Acorn Archimedes

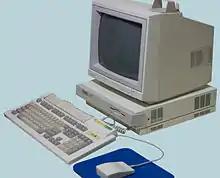
Archimedes 400/1

The Acorn Archimedes is a family of personal computers designed by Acorn Computers of Cambridge, England. The systems in this family use Acorn's own ARM architecture processors and initially ran the Arthur operating system, with later models introducing RISC OS and, in a separate workstation range, RISC iX. The first Archimedes models were introduced in 1987, and systems in the Archimedes family were sold until the mid-1990s alongside Acorn's newer Risc PC and A7000 models.